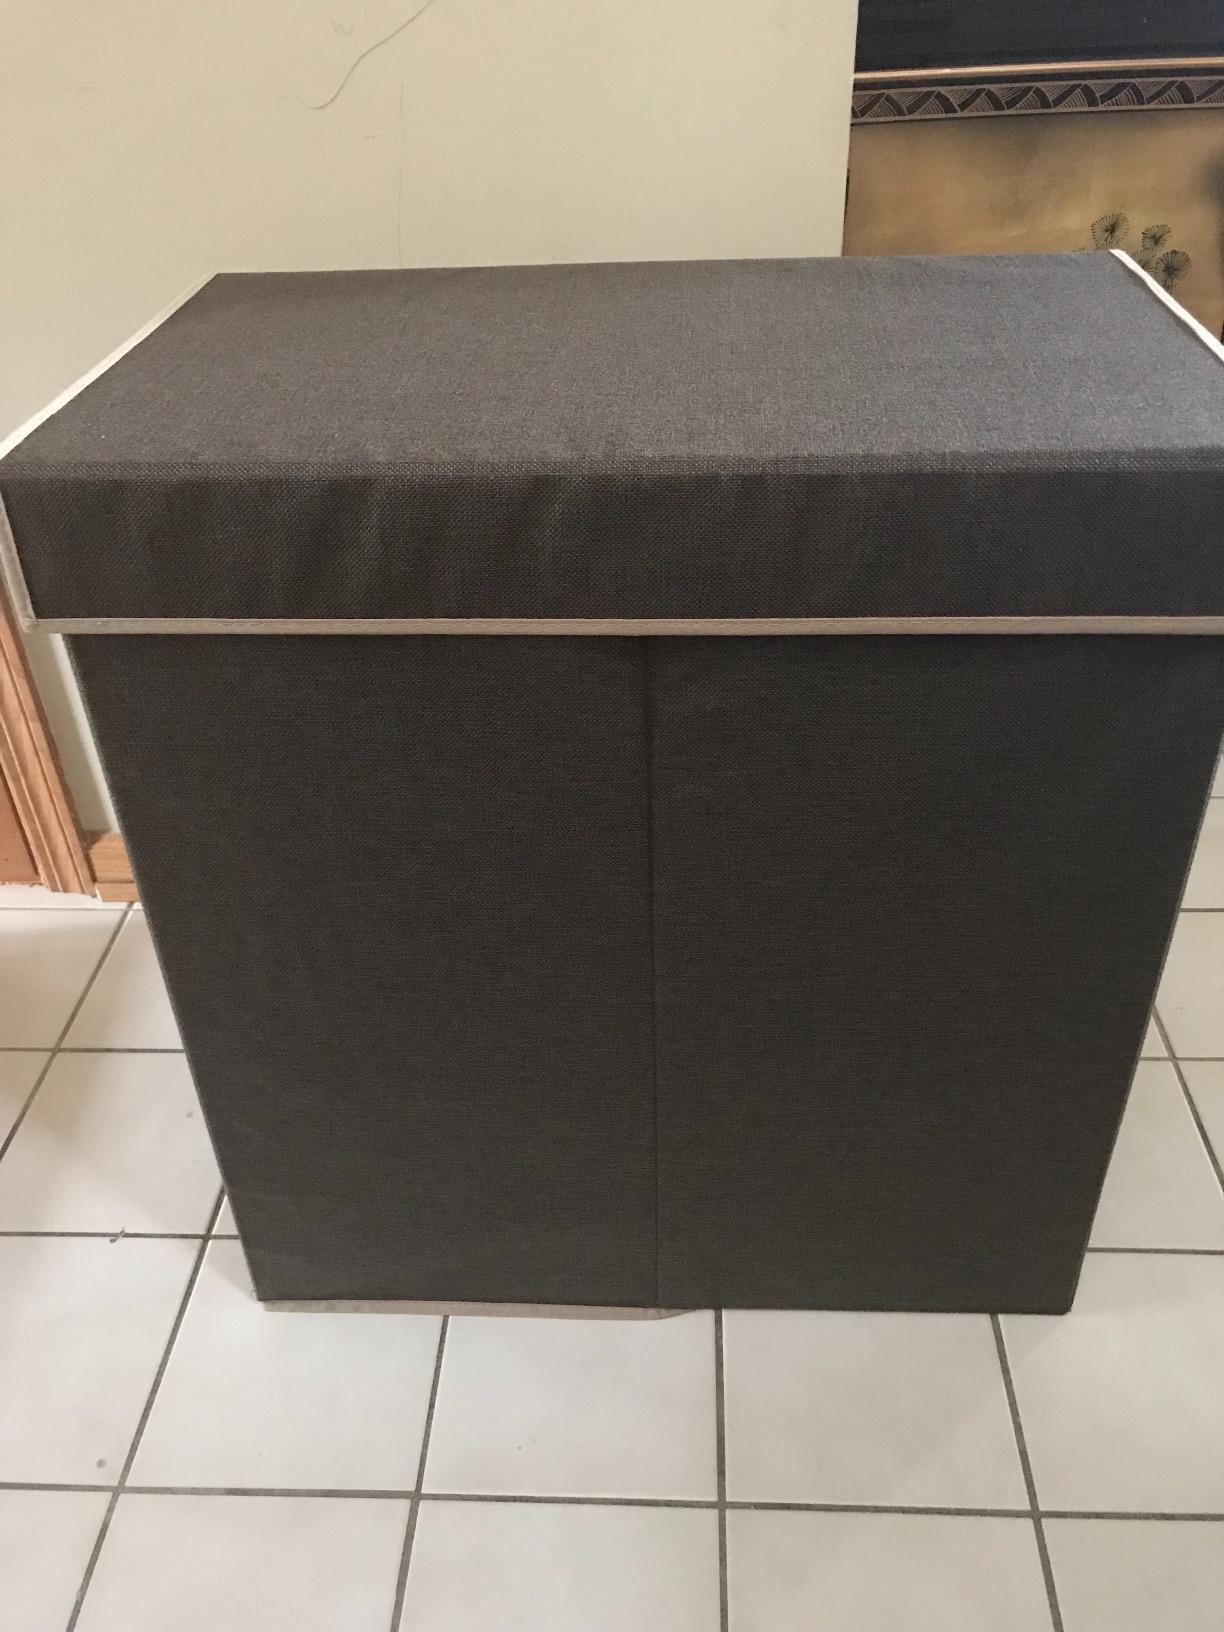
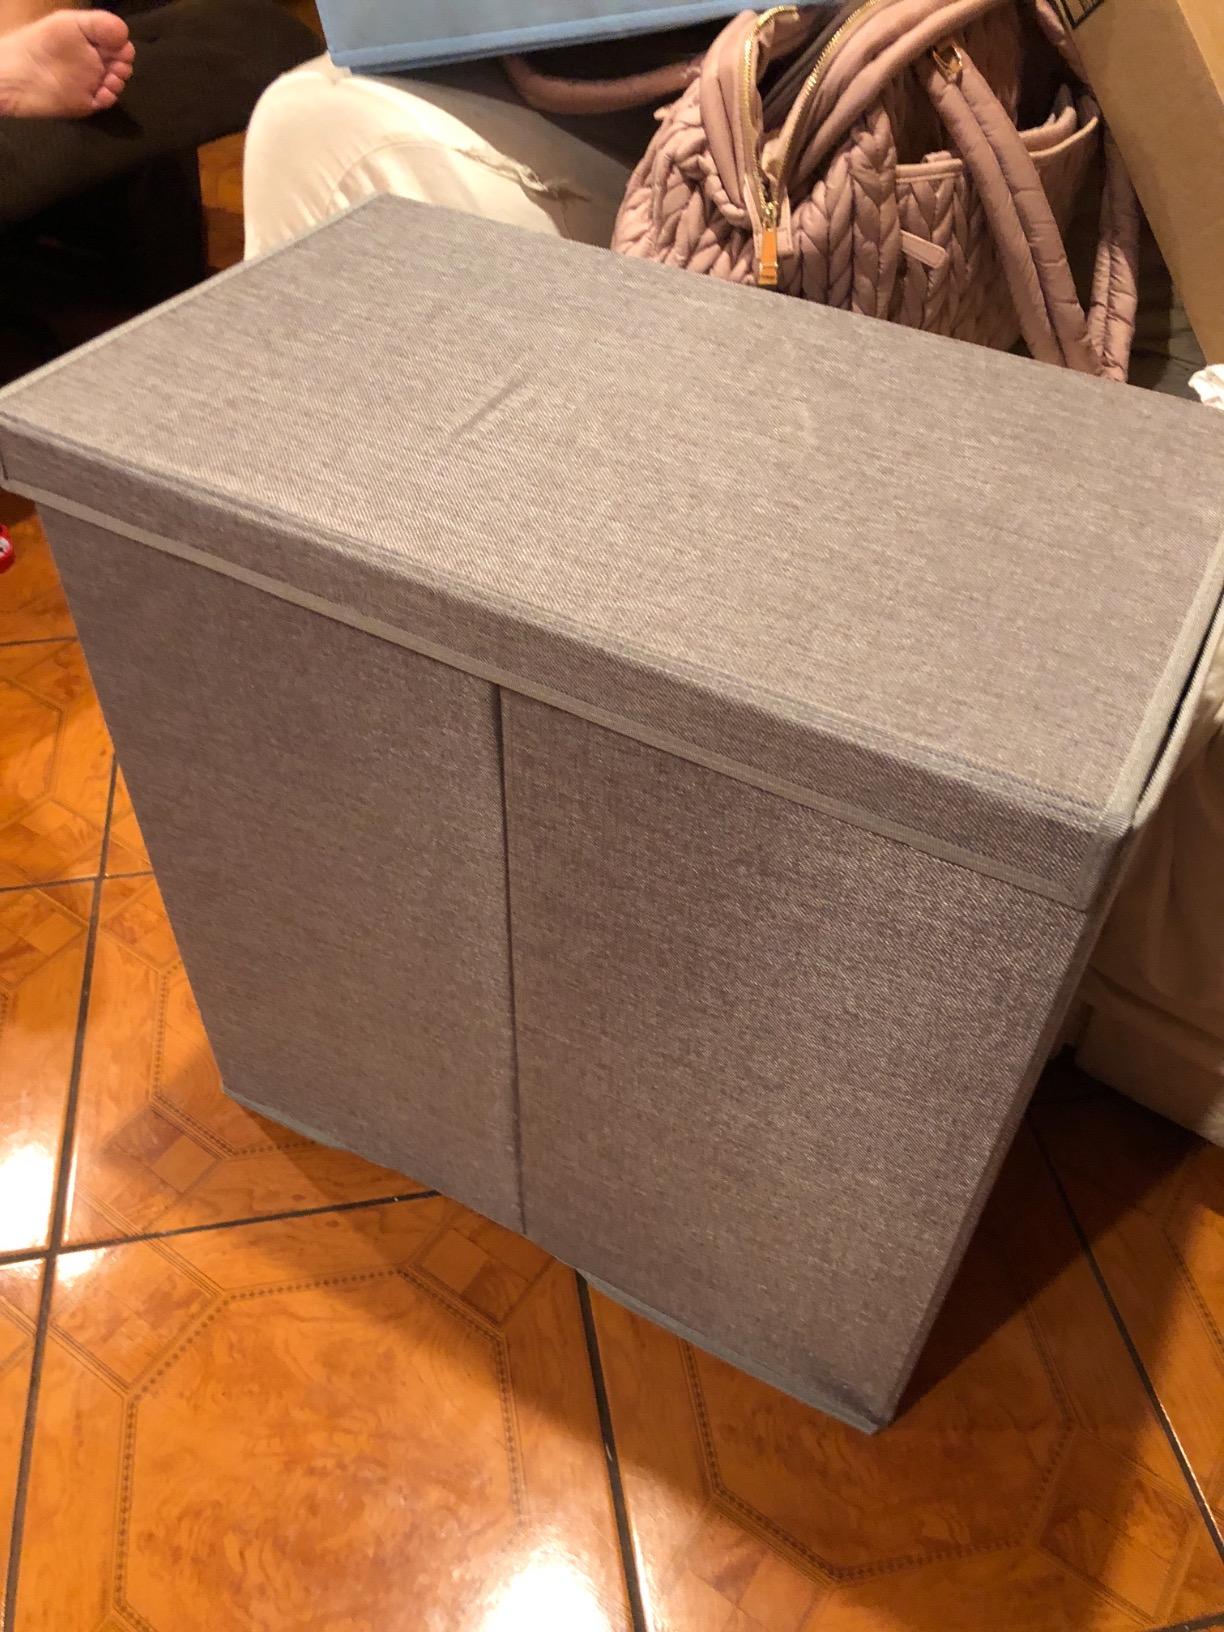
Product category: items_hamper
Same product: no